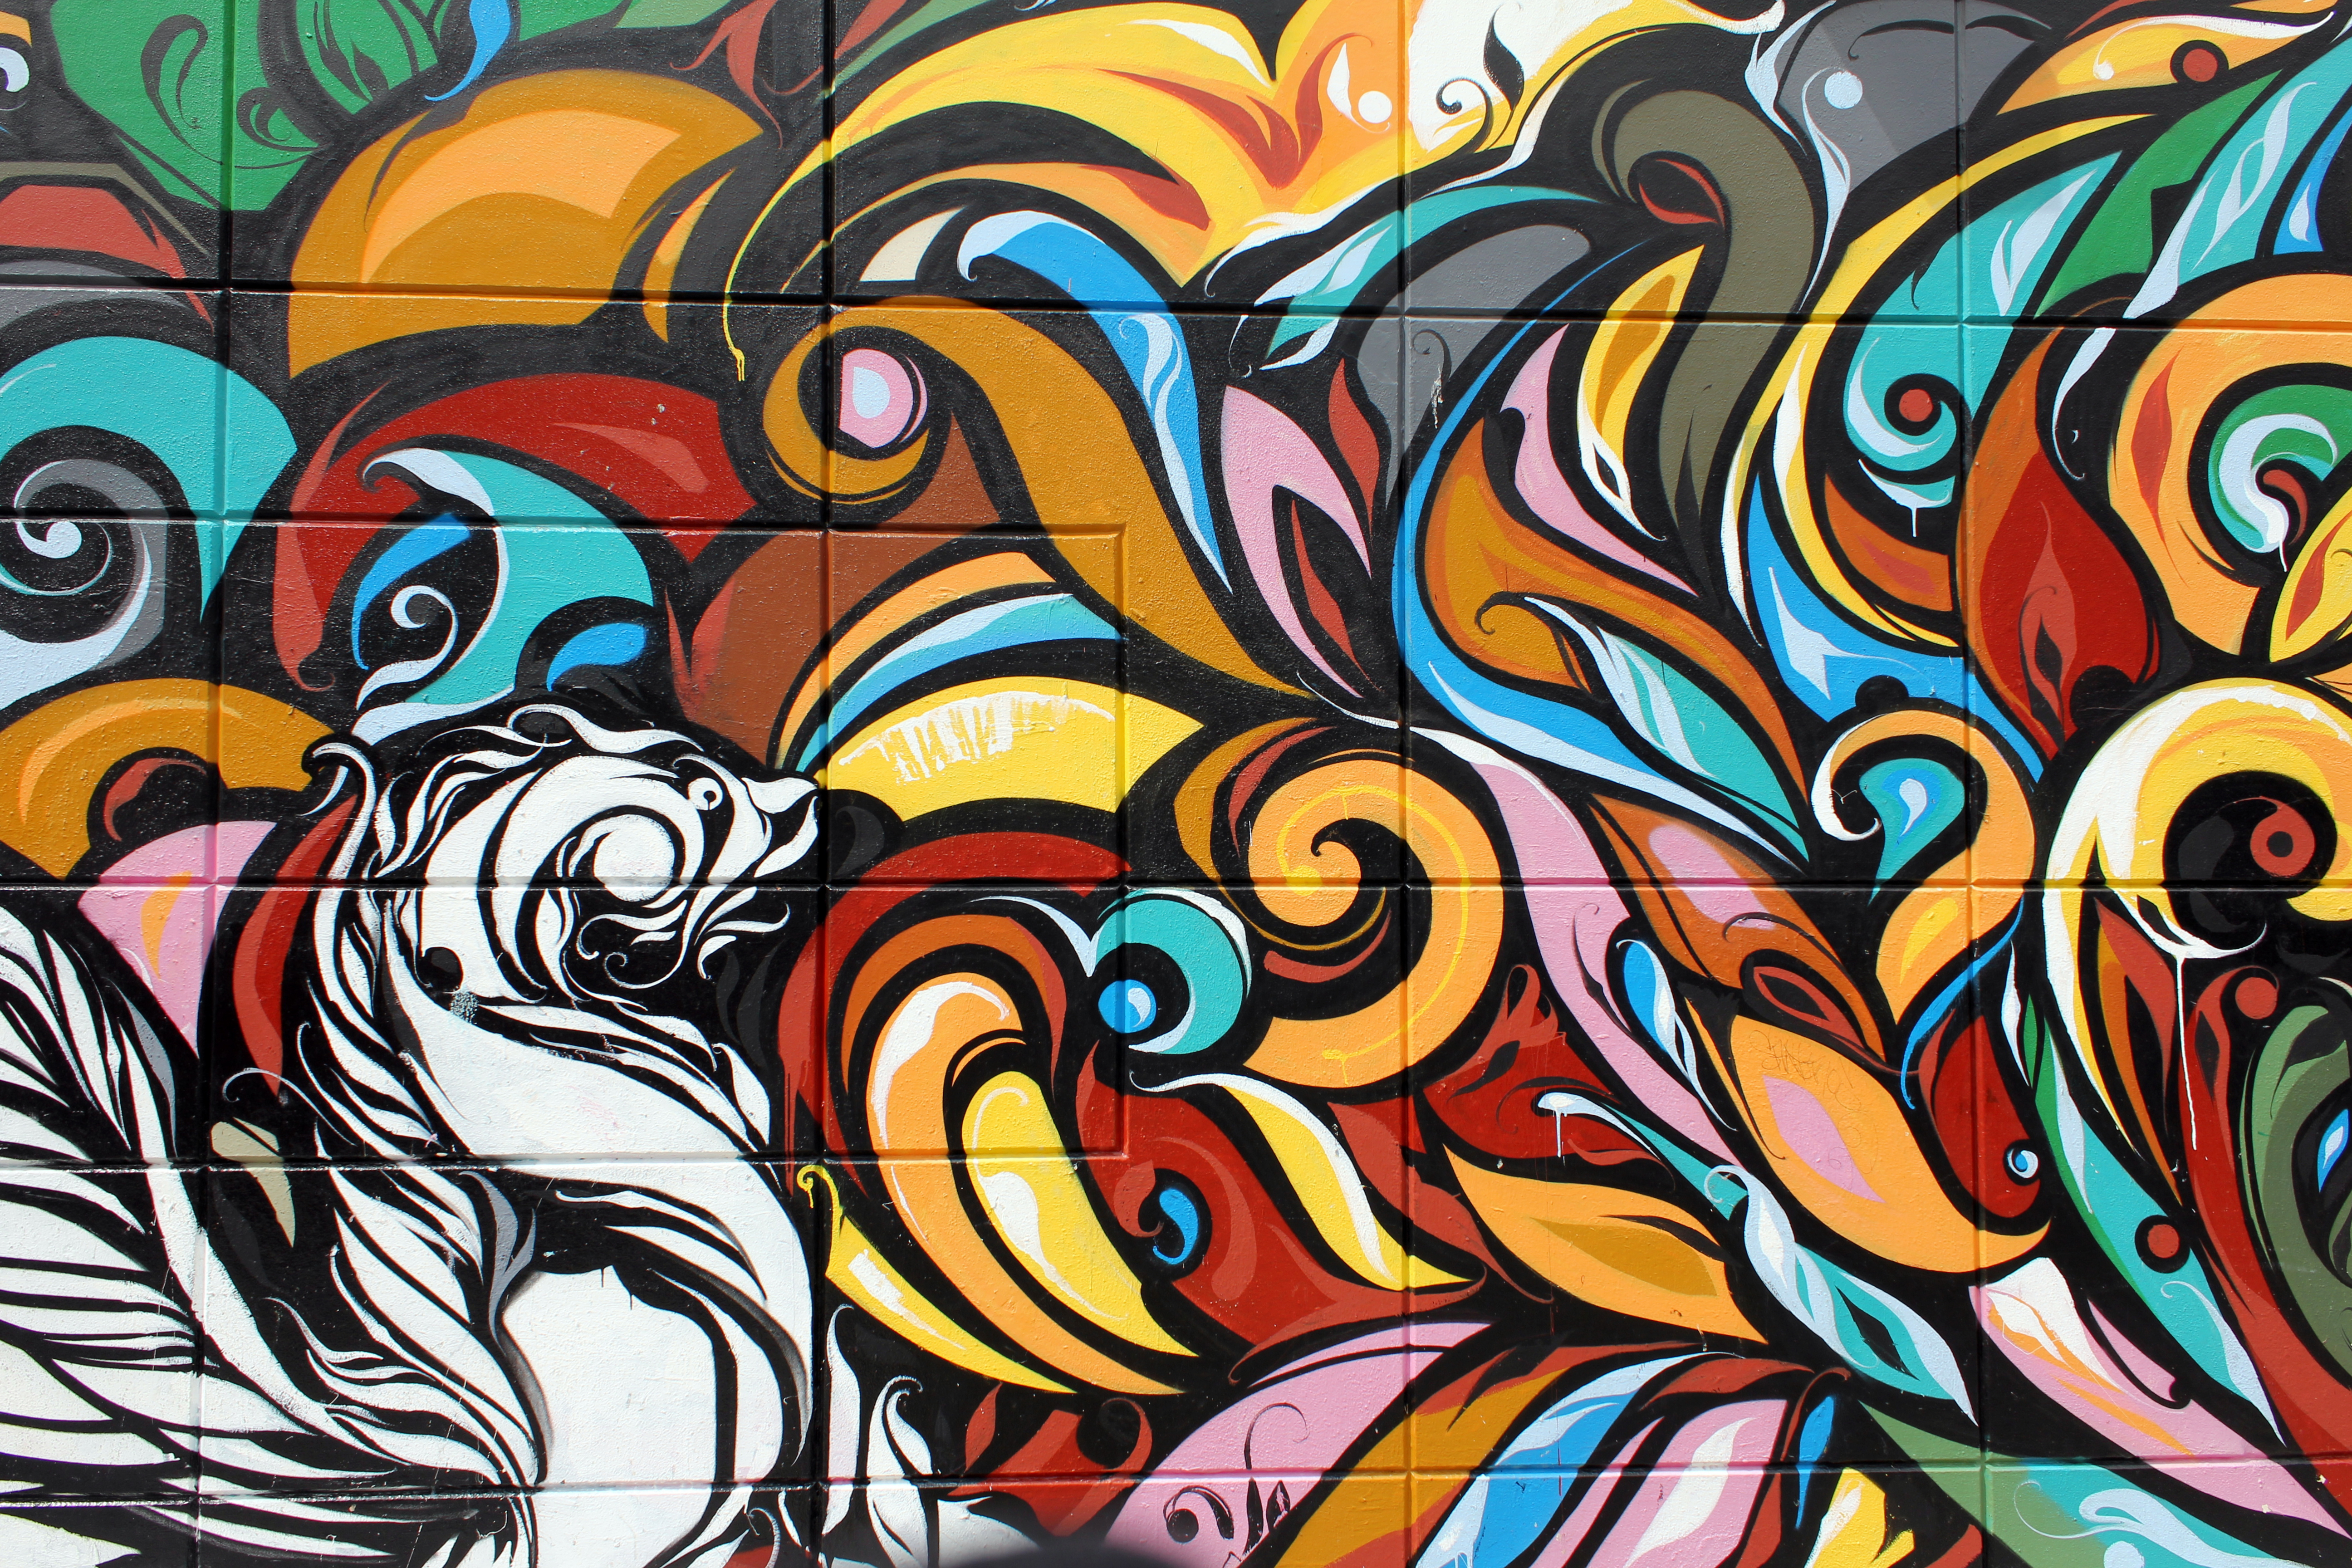
outdoor, window, glass, city, pattern, color, usa, graffiti, california, painting, mission, colour, creativecommons, art, cc0, publicdomain, sanfrancisco, illustration, unitedstates, nocopyright, mural, 2d, carloszgz, wallpaper, muralpainting, cmstoolsphotoring, fondodepantalla, postal, postcard, cartepostale, freeculturalworks, openlicense, freepictures, couleur, etatsunis, estadosunidos, northamerica, norteamerica, americadelnorte, copyleft, norightsreserved, streetart, tag, sf, modern art, psychedelic art